DJ Antoine

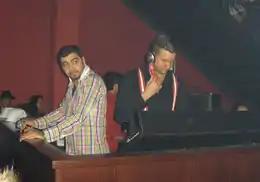
DJ Antoine (right) with MC Roby Rob in 2007

Antoine and his studio partner Mad Mark produced four more albums which charted in Switzerland and other European countries. His 2013 album "Sky Is the Limit" reached the top of Switzerland's album charts and the top 10 in Germany. It was certified platinum in Switzerland and gold in Germany. "Holiday", a 2015 collaboration with American singer Akon, was featured on his 2016 album "Provocateur", charting in Switzerland, Germany, Austria, France, and Belgium.